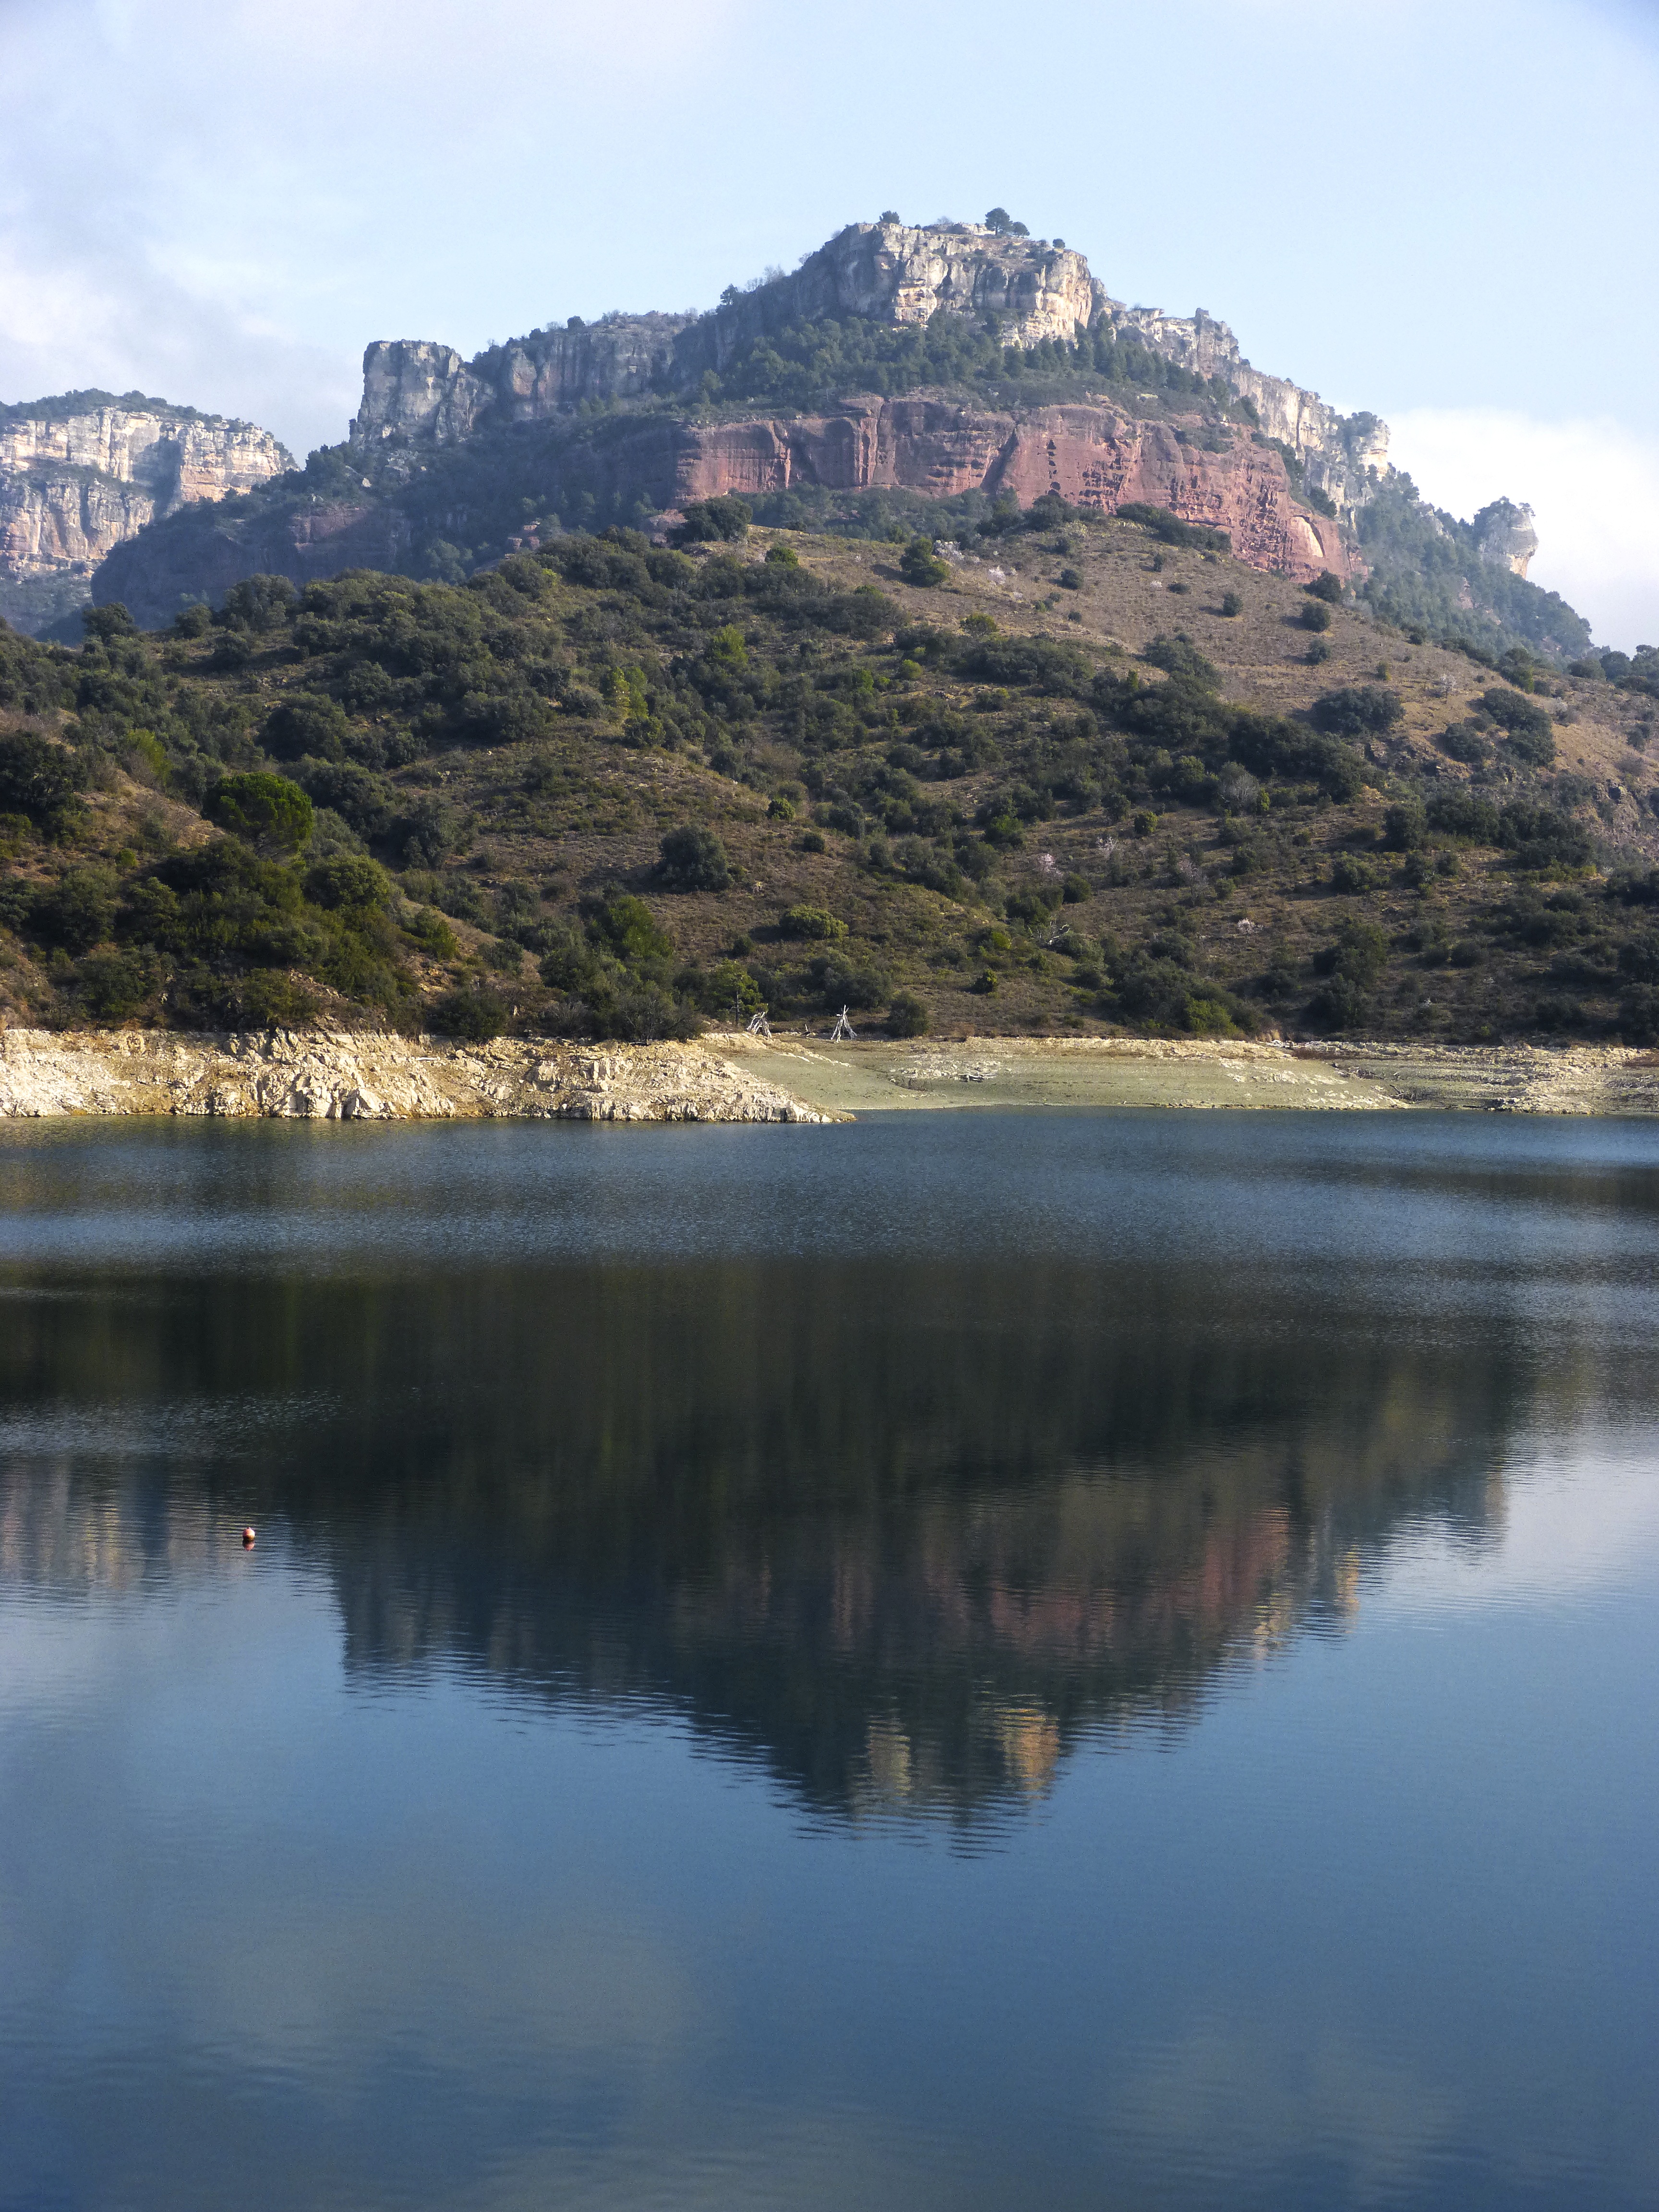
landscape, tree, water, nature, wilderness, mountain, cloud, morning, hill, lake, river, mountain range, reflection, autumn, reservoir, highland, body of water, loch, landform, siurana, atmospheric phenomenon, mountainous landforms